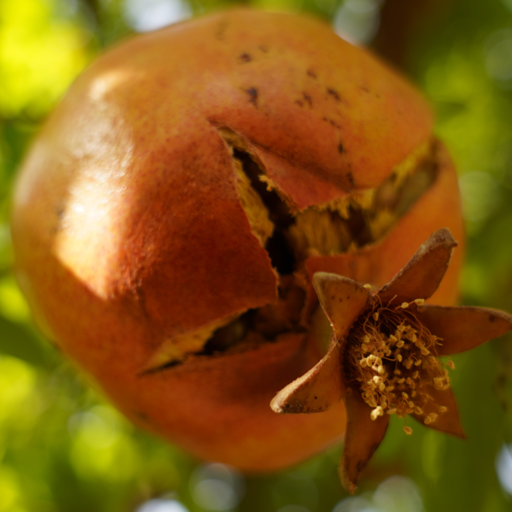
Label: Colletotrichum spp